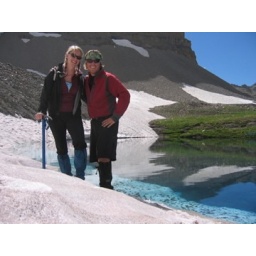
After glissading down the mountain we enjoyed the crystal clear water of Emerald Lake formed by the glacier.